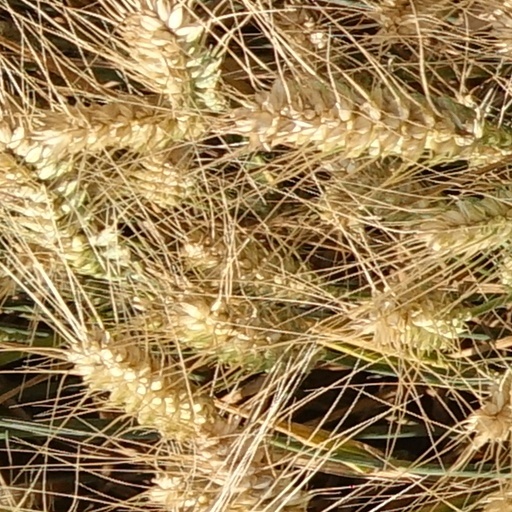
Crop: wheat